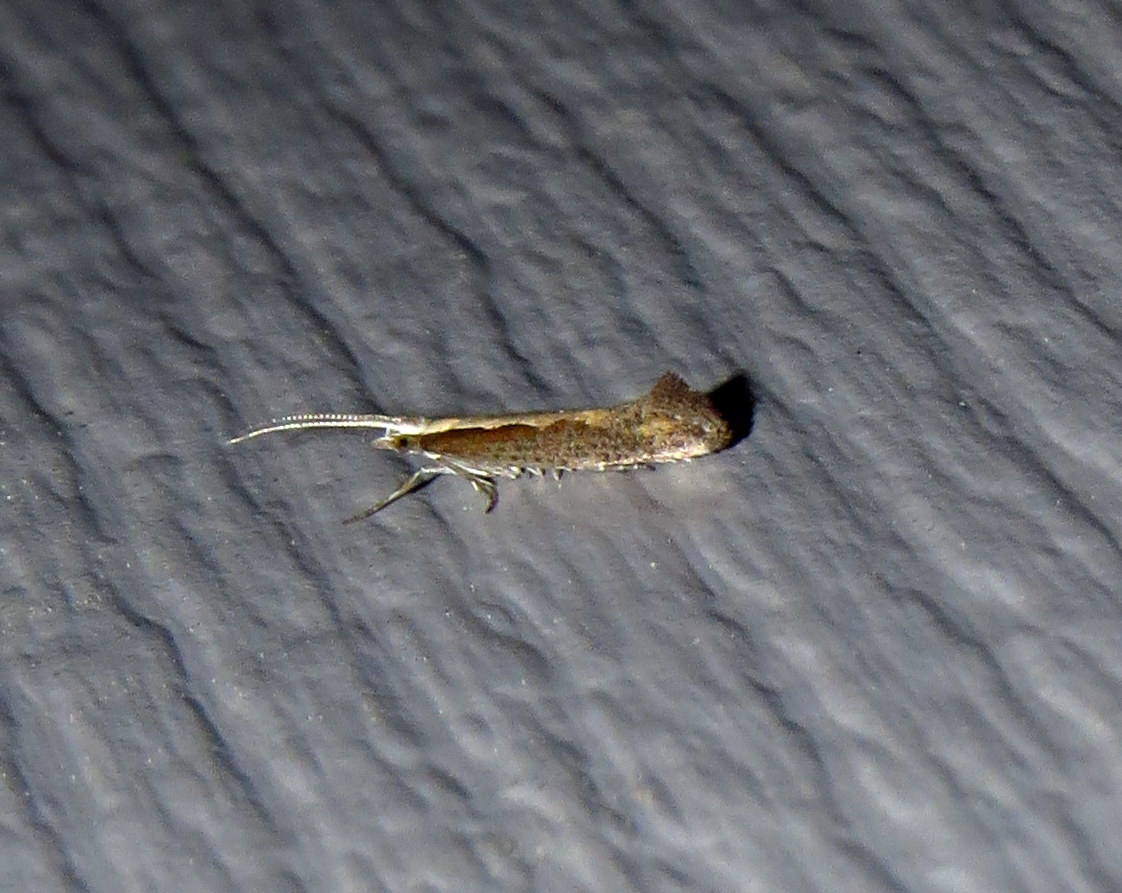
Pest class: diamondback_moth